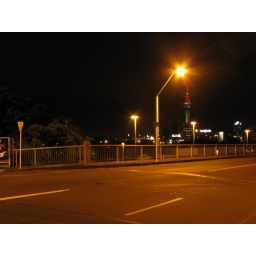
the sky tower in red and green.